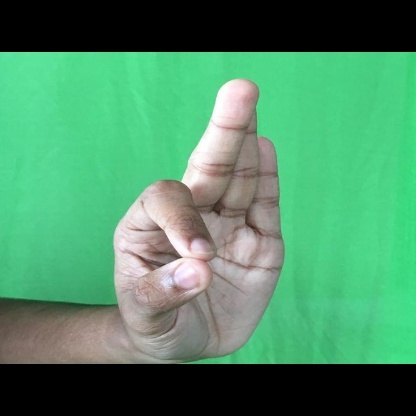
Mudra: Aralam